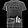
Label: T - shirt / top